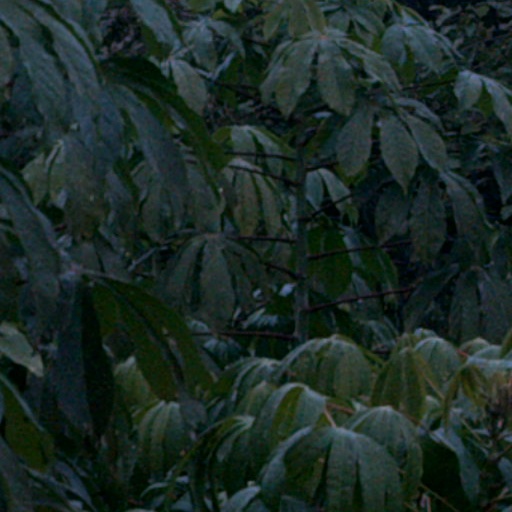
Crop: cassava